Kwamena Minta Nyarku

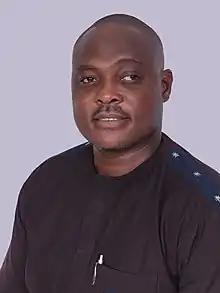

Kwamena Minta Nyarku (born 7 December 1974) is a Ghanaian academic and politician who is a member of the National Democratic Congress (NDC). He is the member of parliament for the Cape Coast North Constituency in the Central Region of Ghana.